Elivagar Flumina

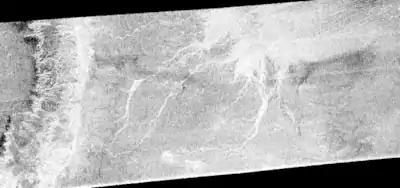

Elivagar Flumina is a network of river channels, known as" flumina", located in the region around the Menrva Crater of Titan. These channels range in length from 23 km to 210 km and are at least 120 km wide, showing signs of erosion. At their mouth, an alluvial fan is present. The Elivagar Flumina is interpreted as alluvial due to its proximity to fluvial valleys and radar backscattering. Geomorphic mapping of the Menrva region on Titan has provided evidence of exogenic processes such as hydrocarbon fluid channelization, or flash floods, which are believed to have formed the Flumina network.